Battle of Valencia (1808)

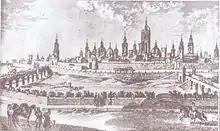

The city was not entirely undefended. Three battalions of regular troops, supported by 7,000 Valencian levies, all under the command of Don José Caro, a naval officer, were defending a position at San Onofre, four miles outside the city. Moncey was forced to spend most of 27 June fighting this force, eventually forcing it to retreat back into the city.